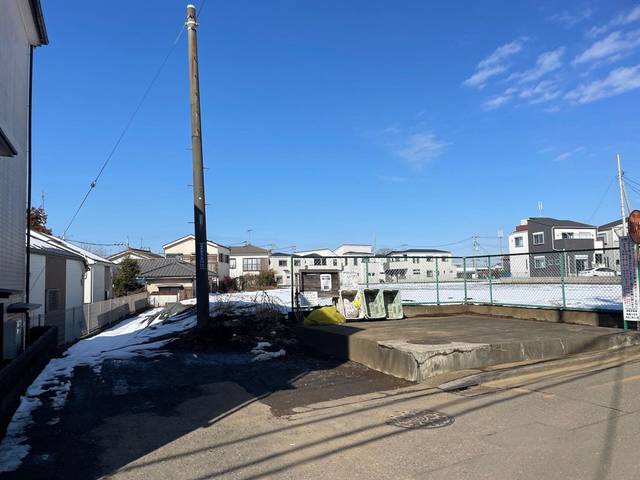
Region: Japan
Coordinates: 35.797, 139.608